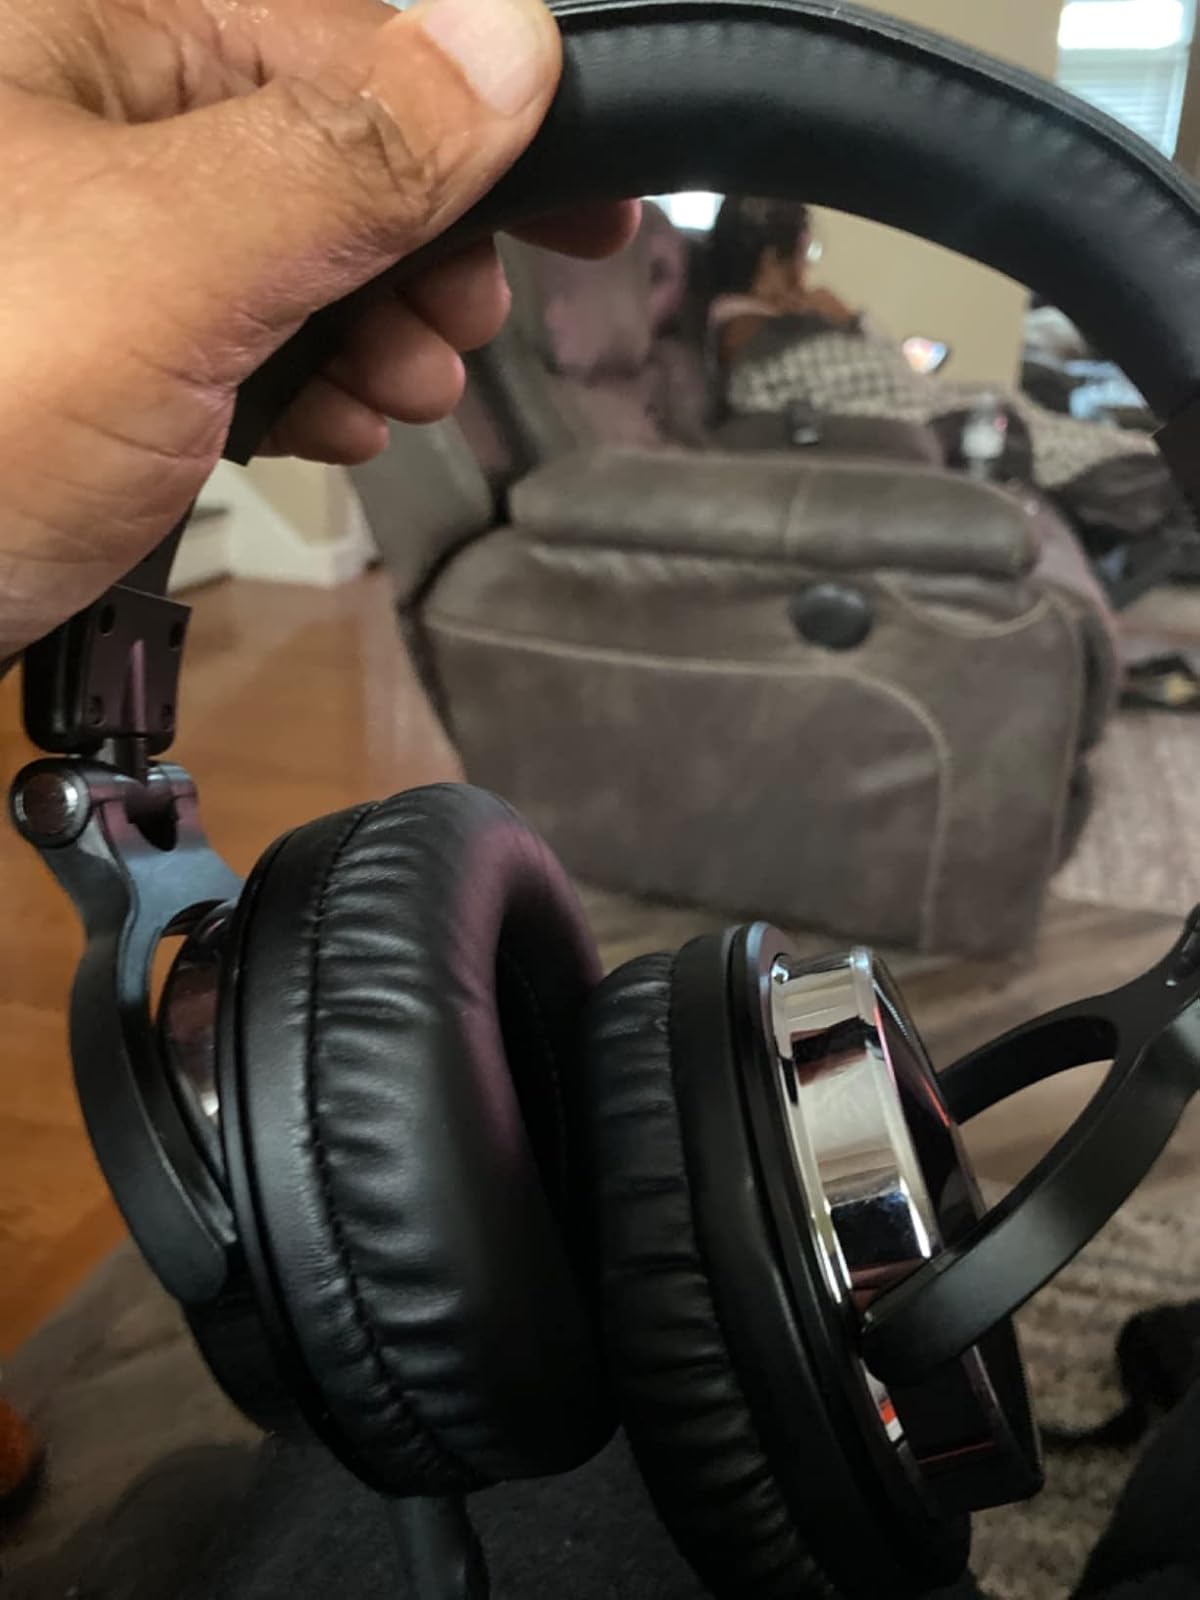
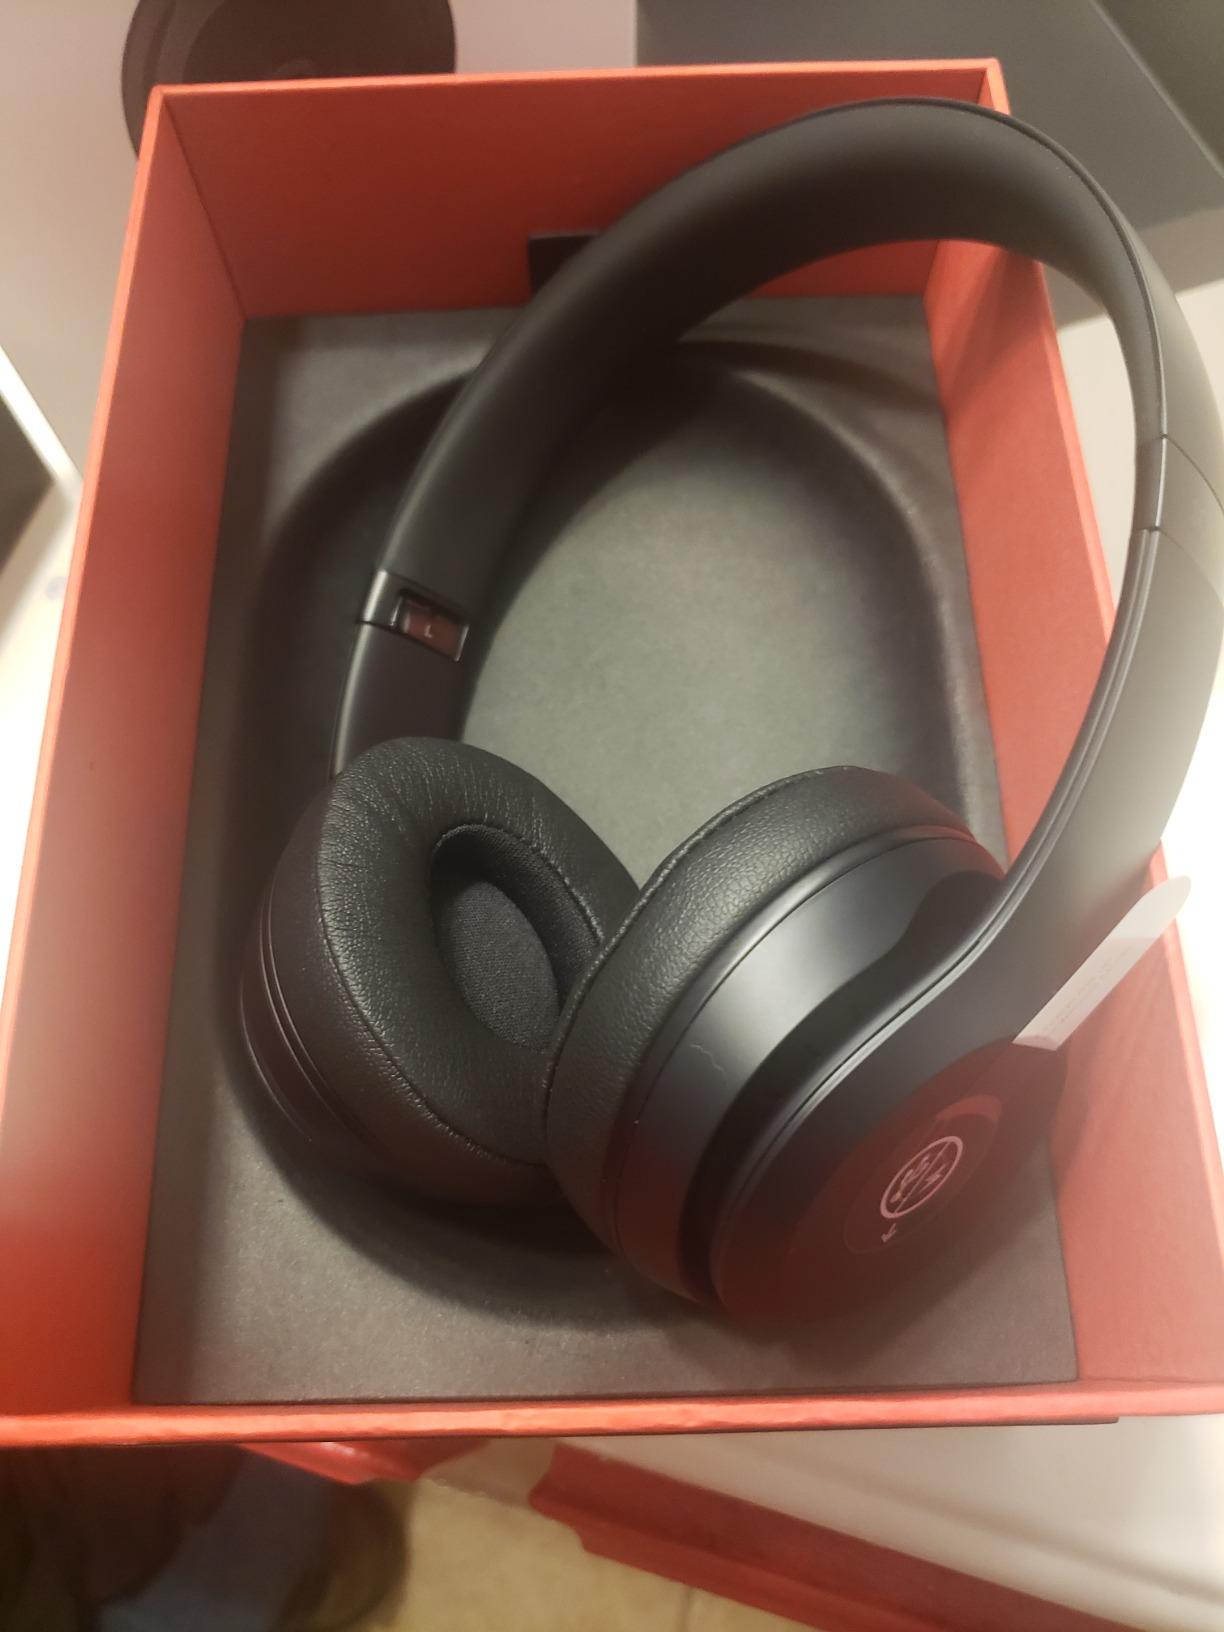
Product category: headphones
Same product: no